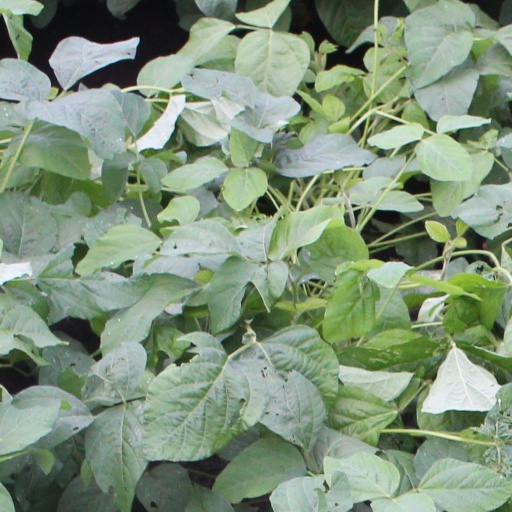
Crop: soybean